Wake (physics)

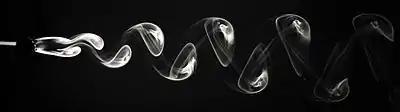
Visualisation of the Kármán vortex street in the wake behind a circular cylinder in air; the flow is made visible through release of oil vapour in the air near the cylinder.

The wake is the region of disturbed flow (often turbulent) downstream of a solid body moving through a fluid, caused by the flow of the fluid around the body.